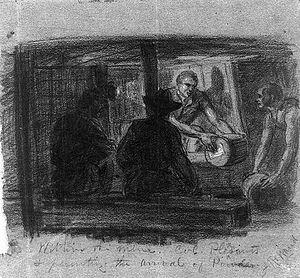
Le 48th Pennsylvania Volunteer Infantry Regiment, le « Schuylkill Regiment » est un régiment d'infanterie de l'armée de l'Union pendant la guerre de Sécession.
La bataille du Cratère est un épisode du siège de Petersburg, durant la guerre de Sécession. Il a lieu le 30 juillet 1864, en Virginie et voit les sudistes repousser une attaque nordiste succédant à l'explosion d'un tunnel de sape.